Love or Something Like That

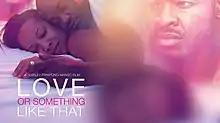
Film poster

Love or Something Like That is a 2014 Ghanaian Nigerian film directed by Shirley Frimpong-Manso. It stars John Dumelo, Joselyn Dumas and OC Ukeje. The film had its London premiere on 28 November 2014 at Odeon Cinema. It received two nominations at the 11th Africa Movie Academy Awards.